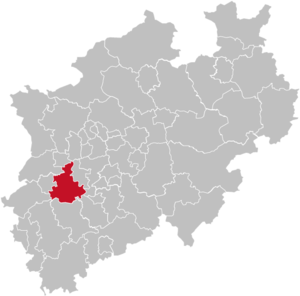
L'arrondissement de Rhin Neuss, en allemand Rhein-Kreis Neuss, est une division administrative allemande, située dans le land Rhénanie-du-Nord-Westphalie.